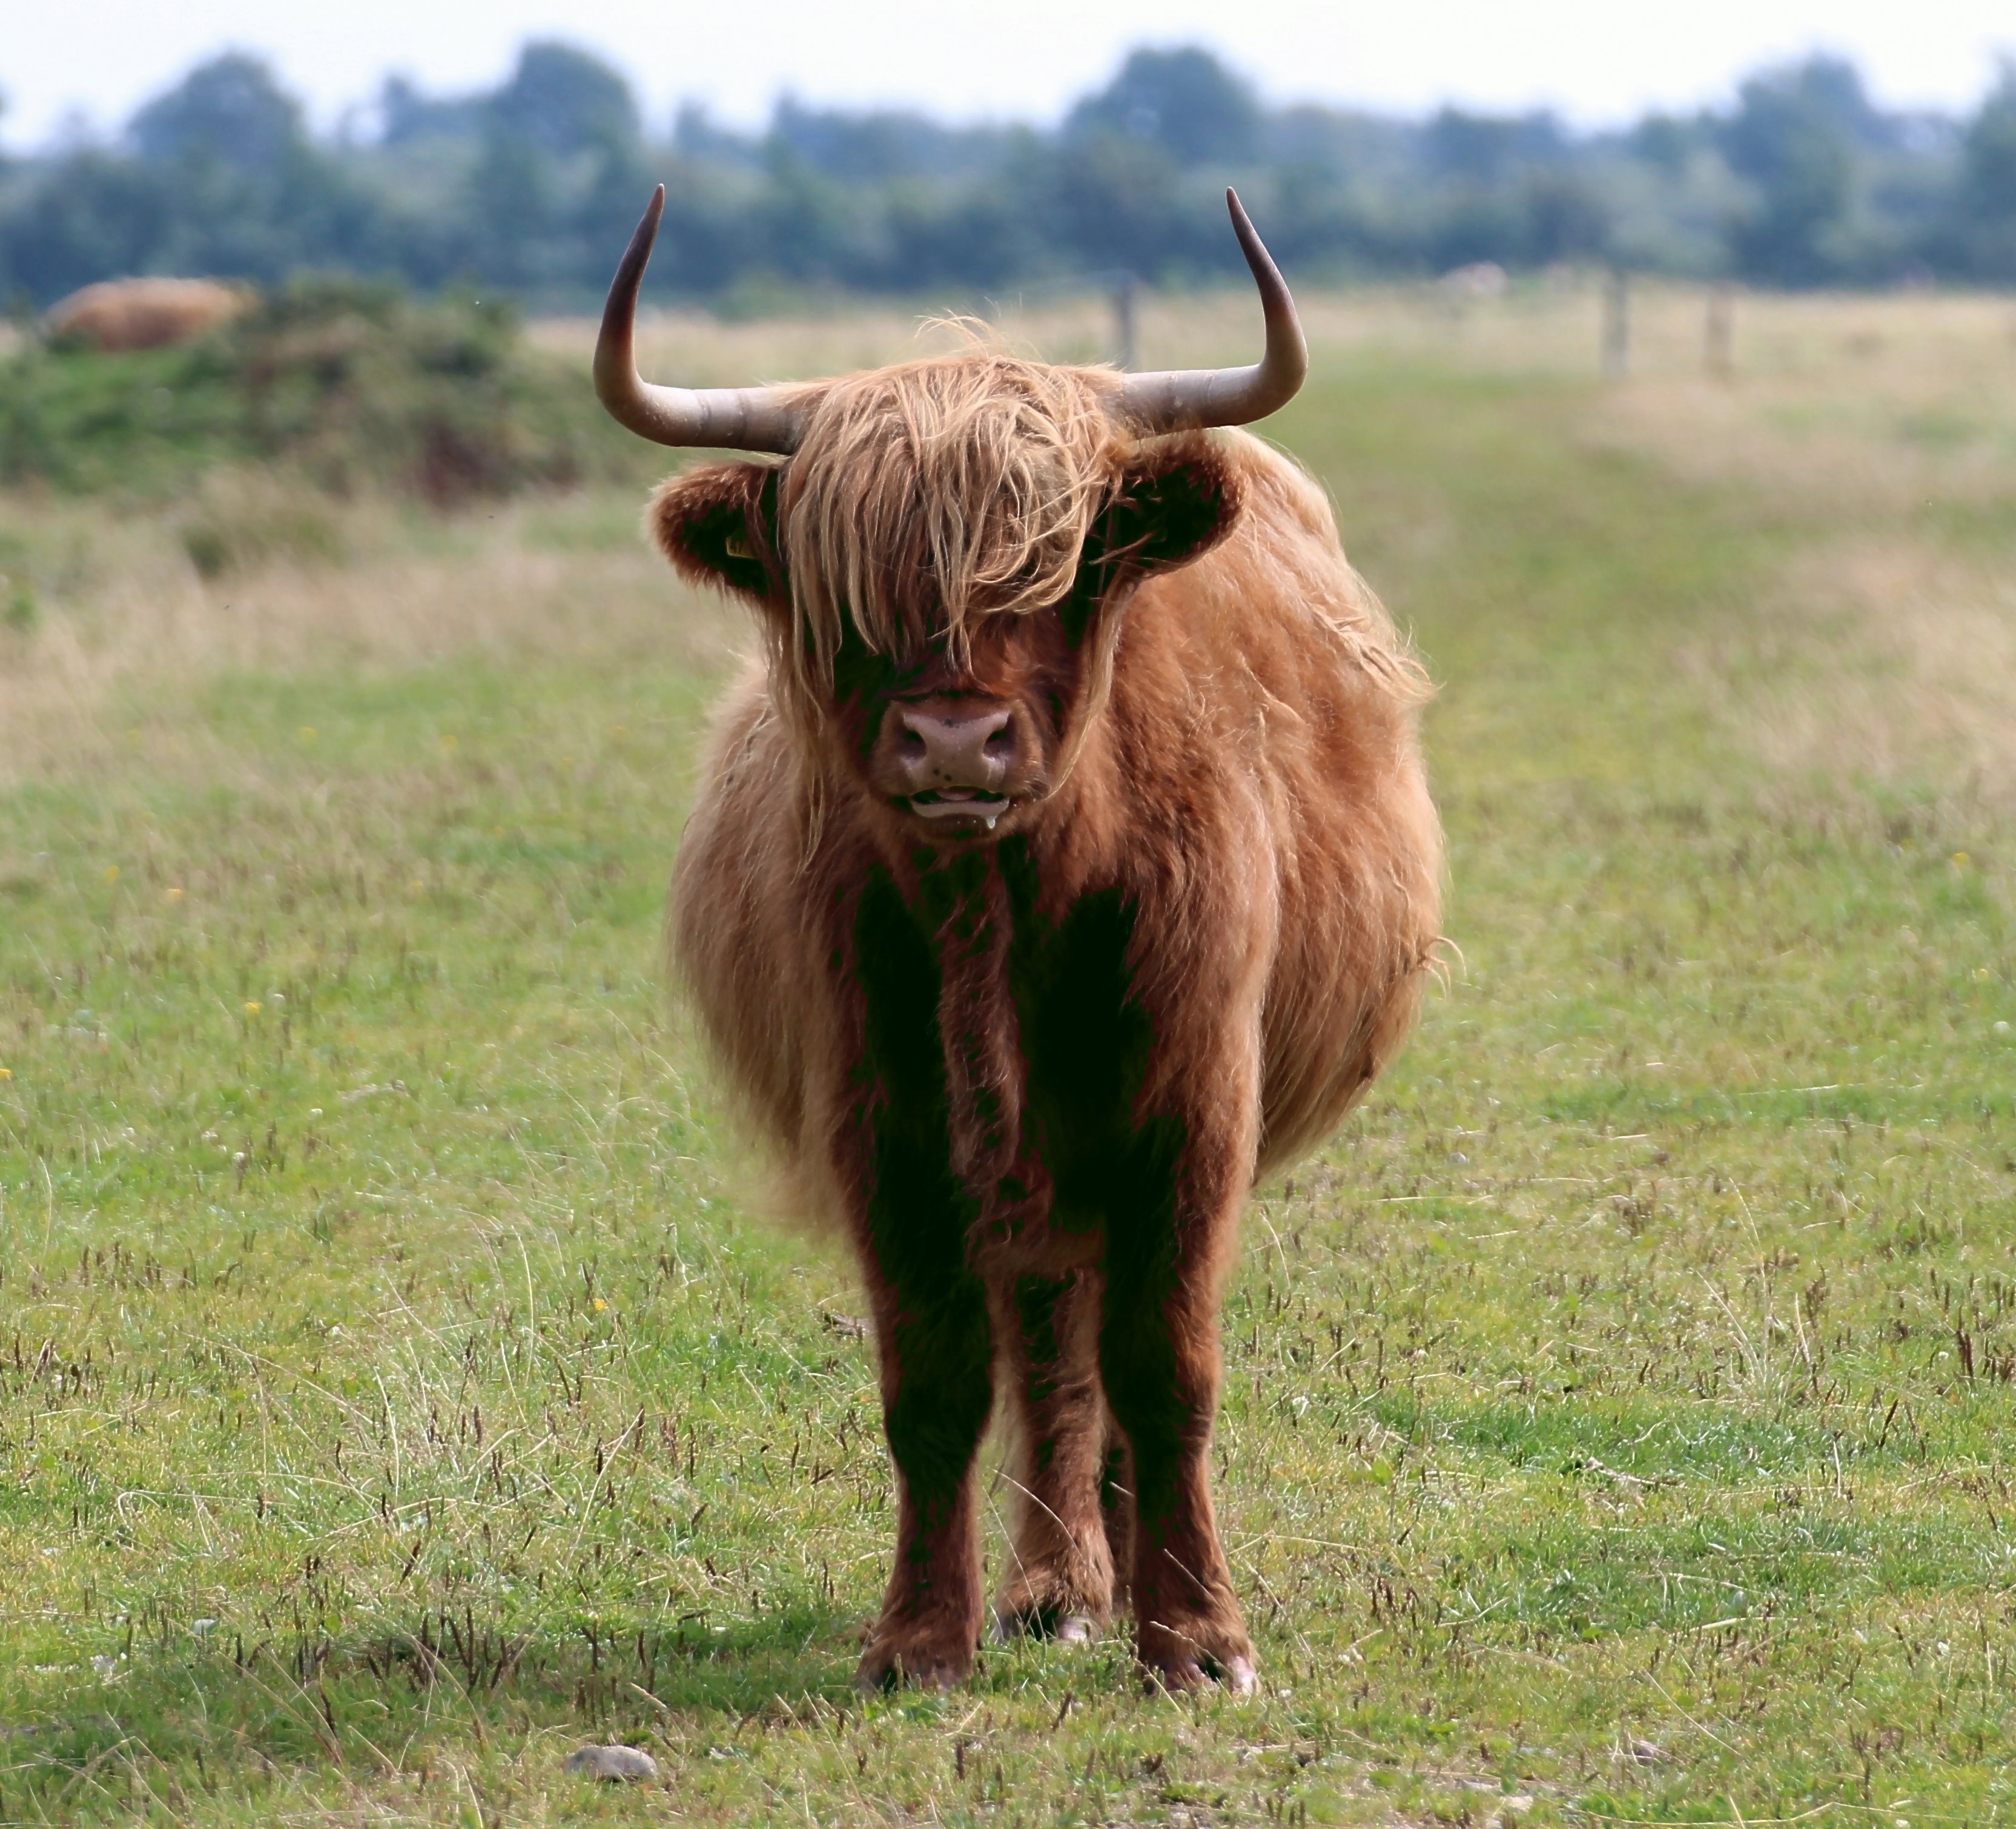
nature, meadow, prairie, animal, wildlife, horn, fur, cow, herd, pasture, grazing, livestock, mammal, mane, fauna, savanna, highland cattle, bull, face, grassland, vertebrate, creature, yak, curious, horns, animal world, safari, ox, horned, scottish hochlandrind, water buffalo, kyloe, b gaidhealach, bos taurus, gaelic rind, nutzviehrassen, cattle like mammal, cow goat family, muskox, texas longhorn